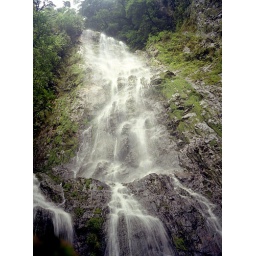
La Tigra National Park, HondurasA very beautiful cloud forest park near Tegucigapla.